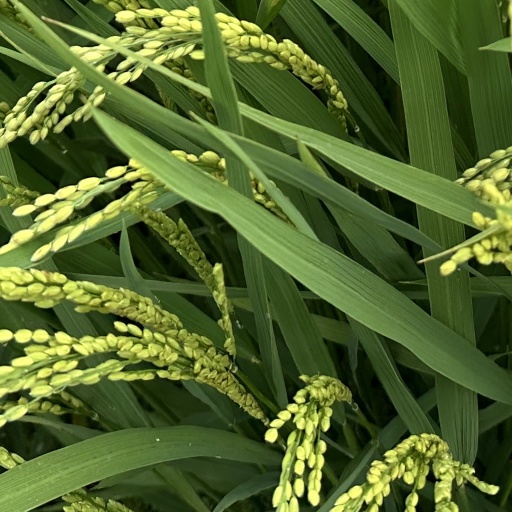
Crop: rice